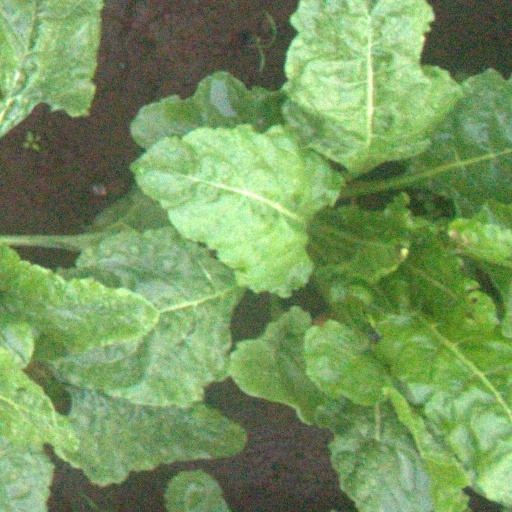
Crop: sugar beet